Henri Chrétien

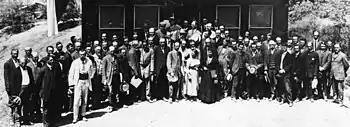
Chrétien at the Fourth Conference International Union for Cooperation in Solar Research at Mount Wilson Observatory, 1910

Henri Jacques Chrétien (1 February 1879, Paris – 6 February 1956, Washington, D.C.) was a French astronomer and an inventor.